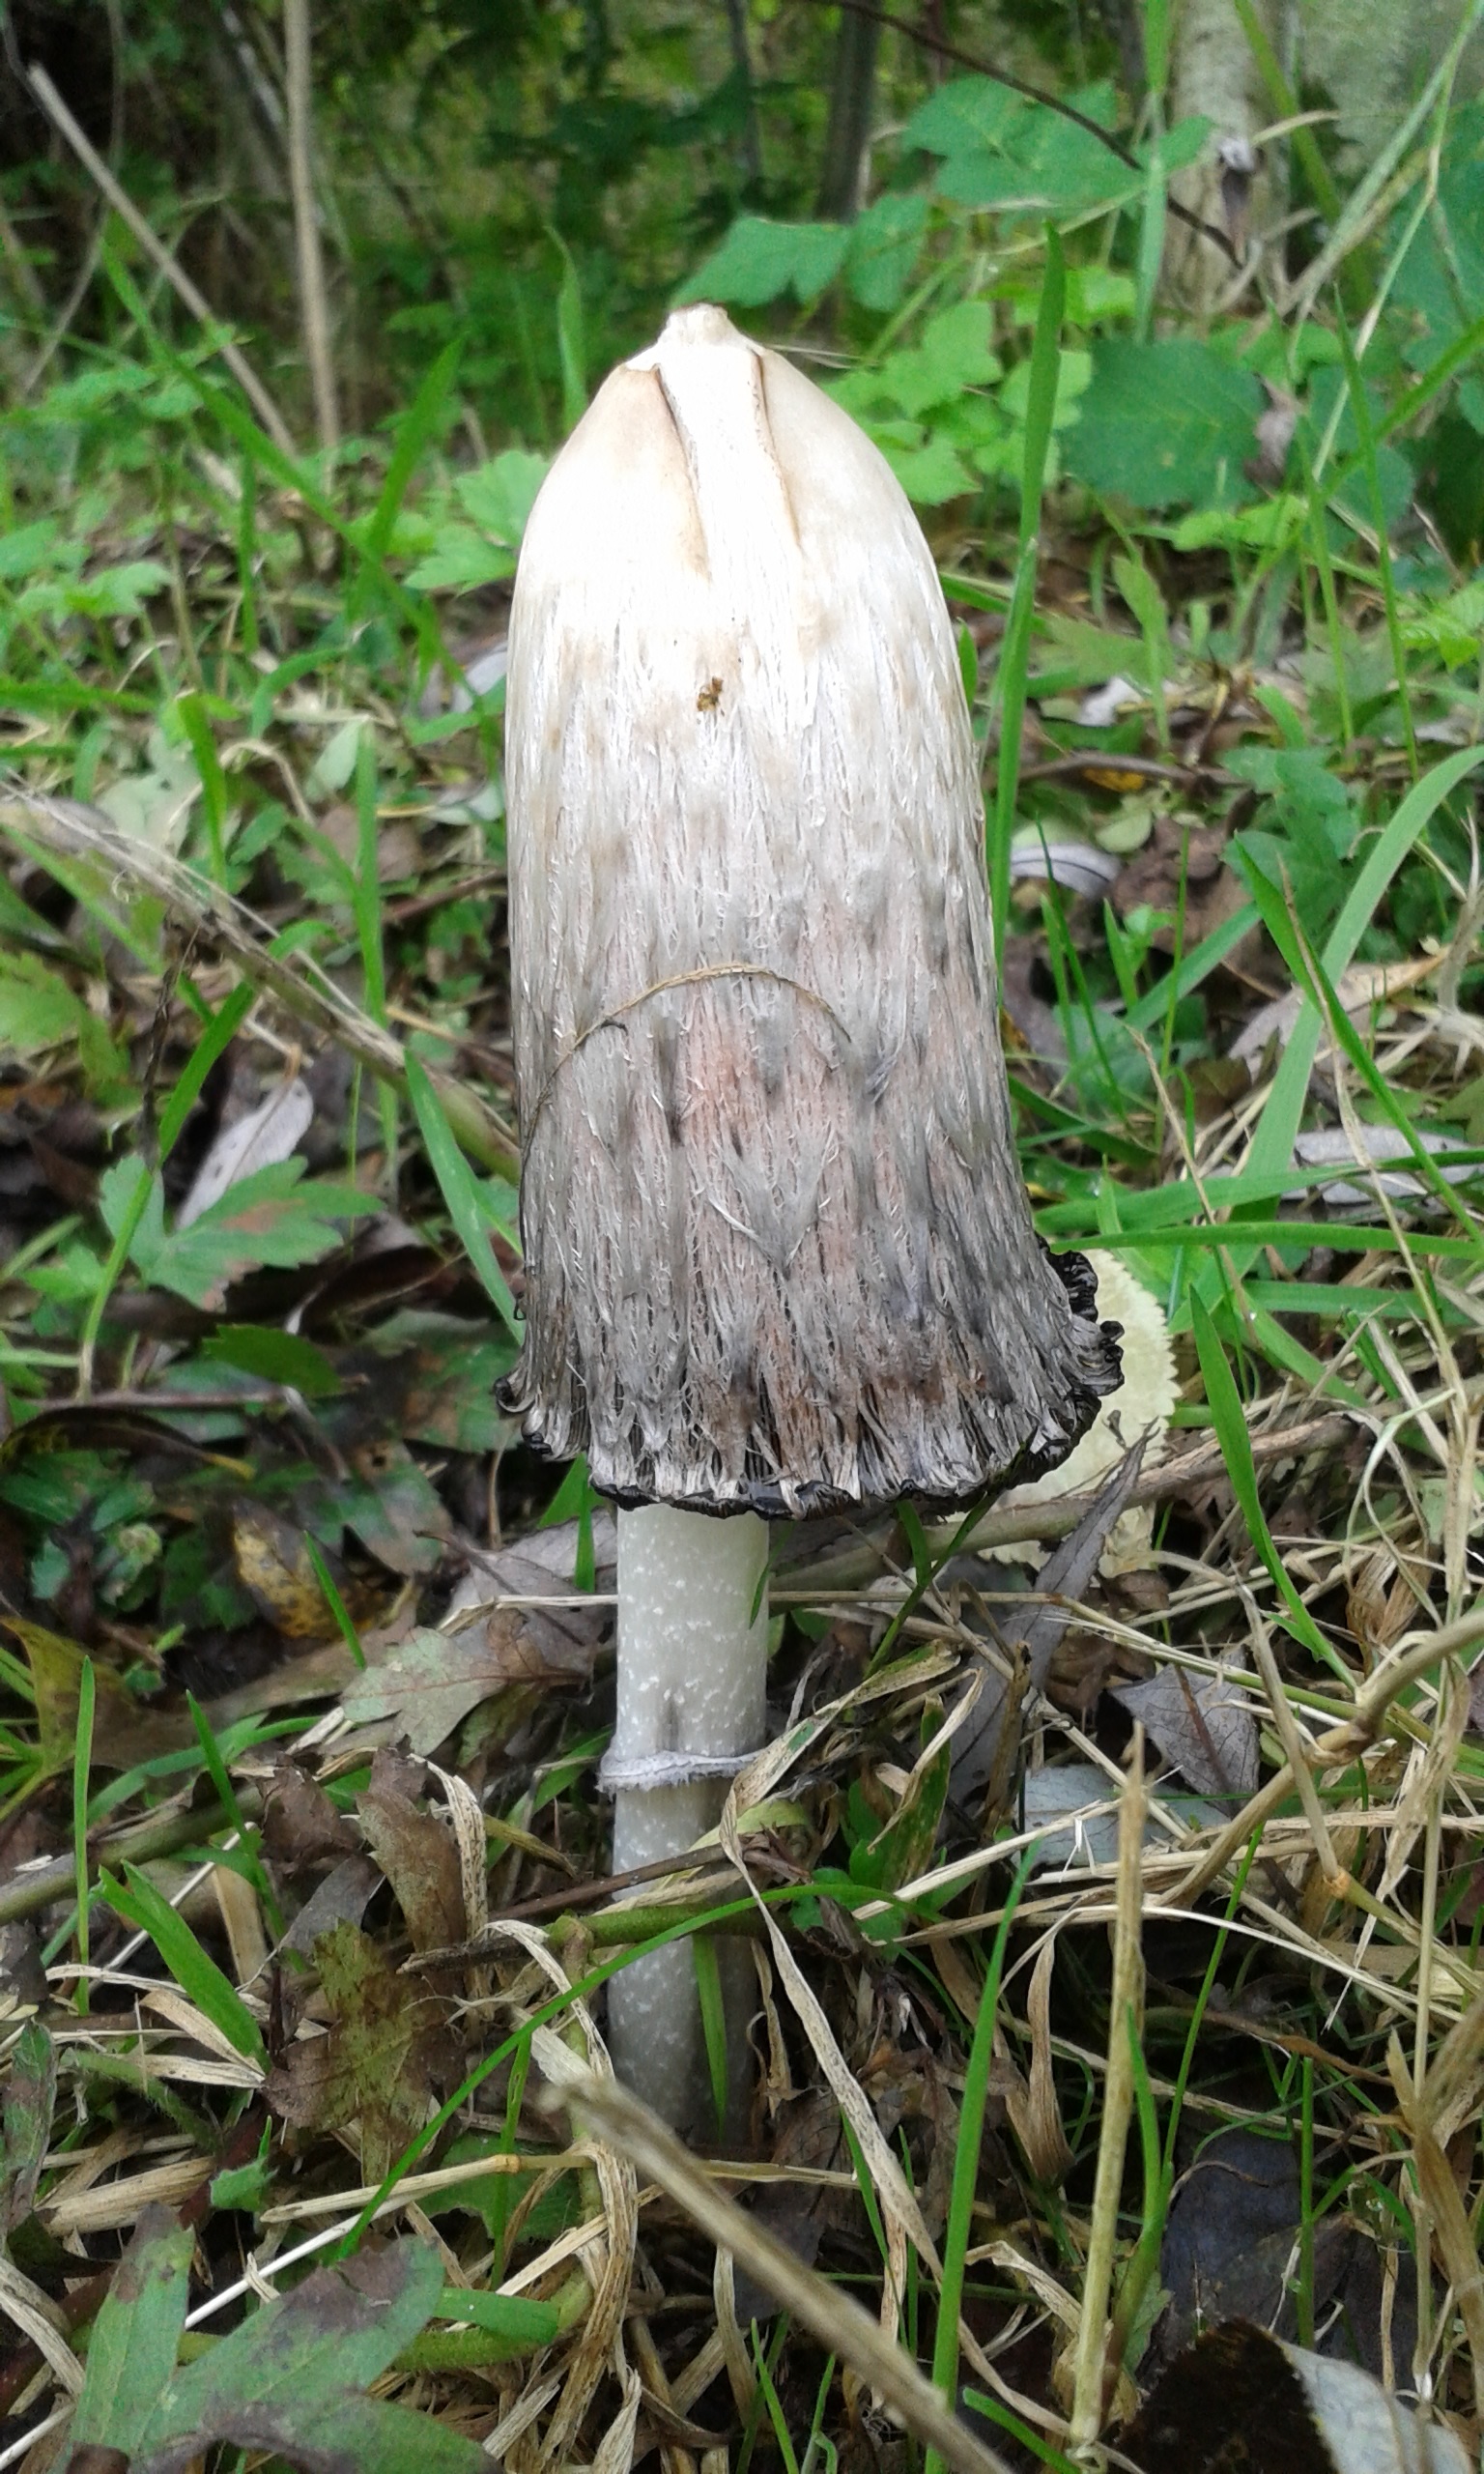
nature, forest, grass, white, trunk, green, autumn, botany, mushroom, garden, flora, fauna, fungus, woodland, tree stump, habitat, agaric, bolete, agaricus, matsutake, oyster mushroom, edible mushroom, medicinal mushroom, agaricomycetes, agaricaceae, champignon mushroom, penny bun, pleurotus eryngii